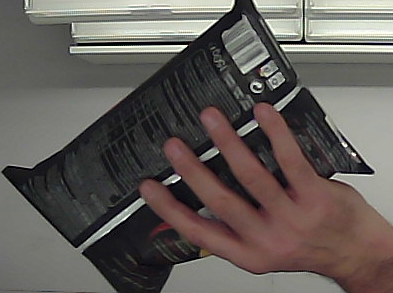
Product: lays_chill